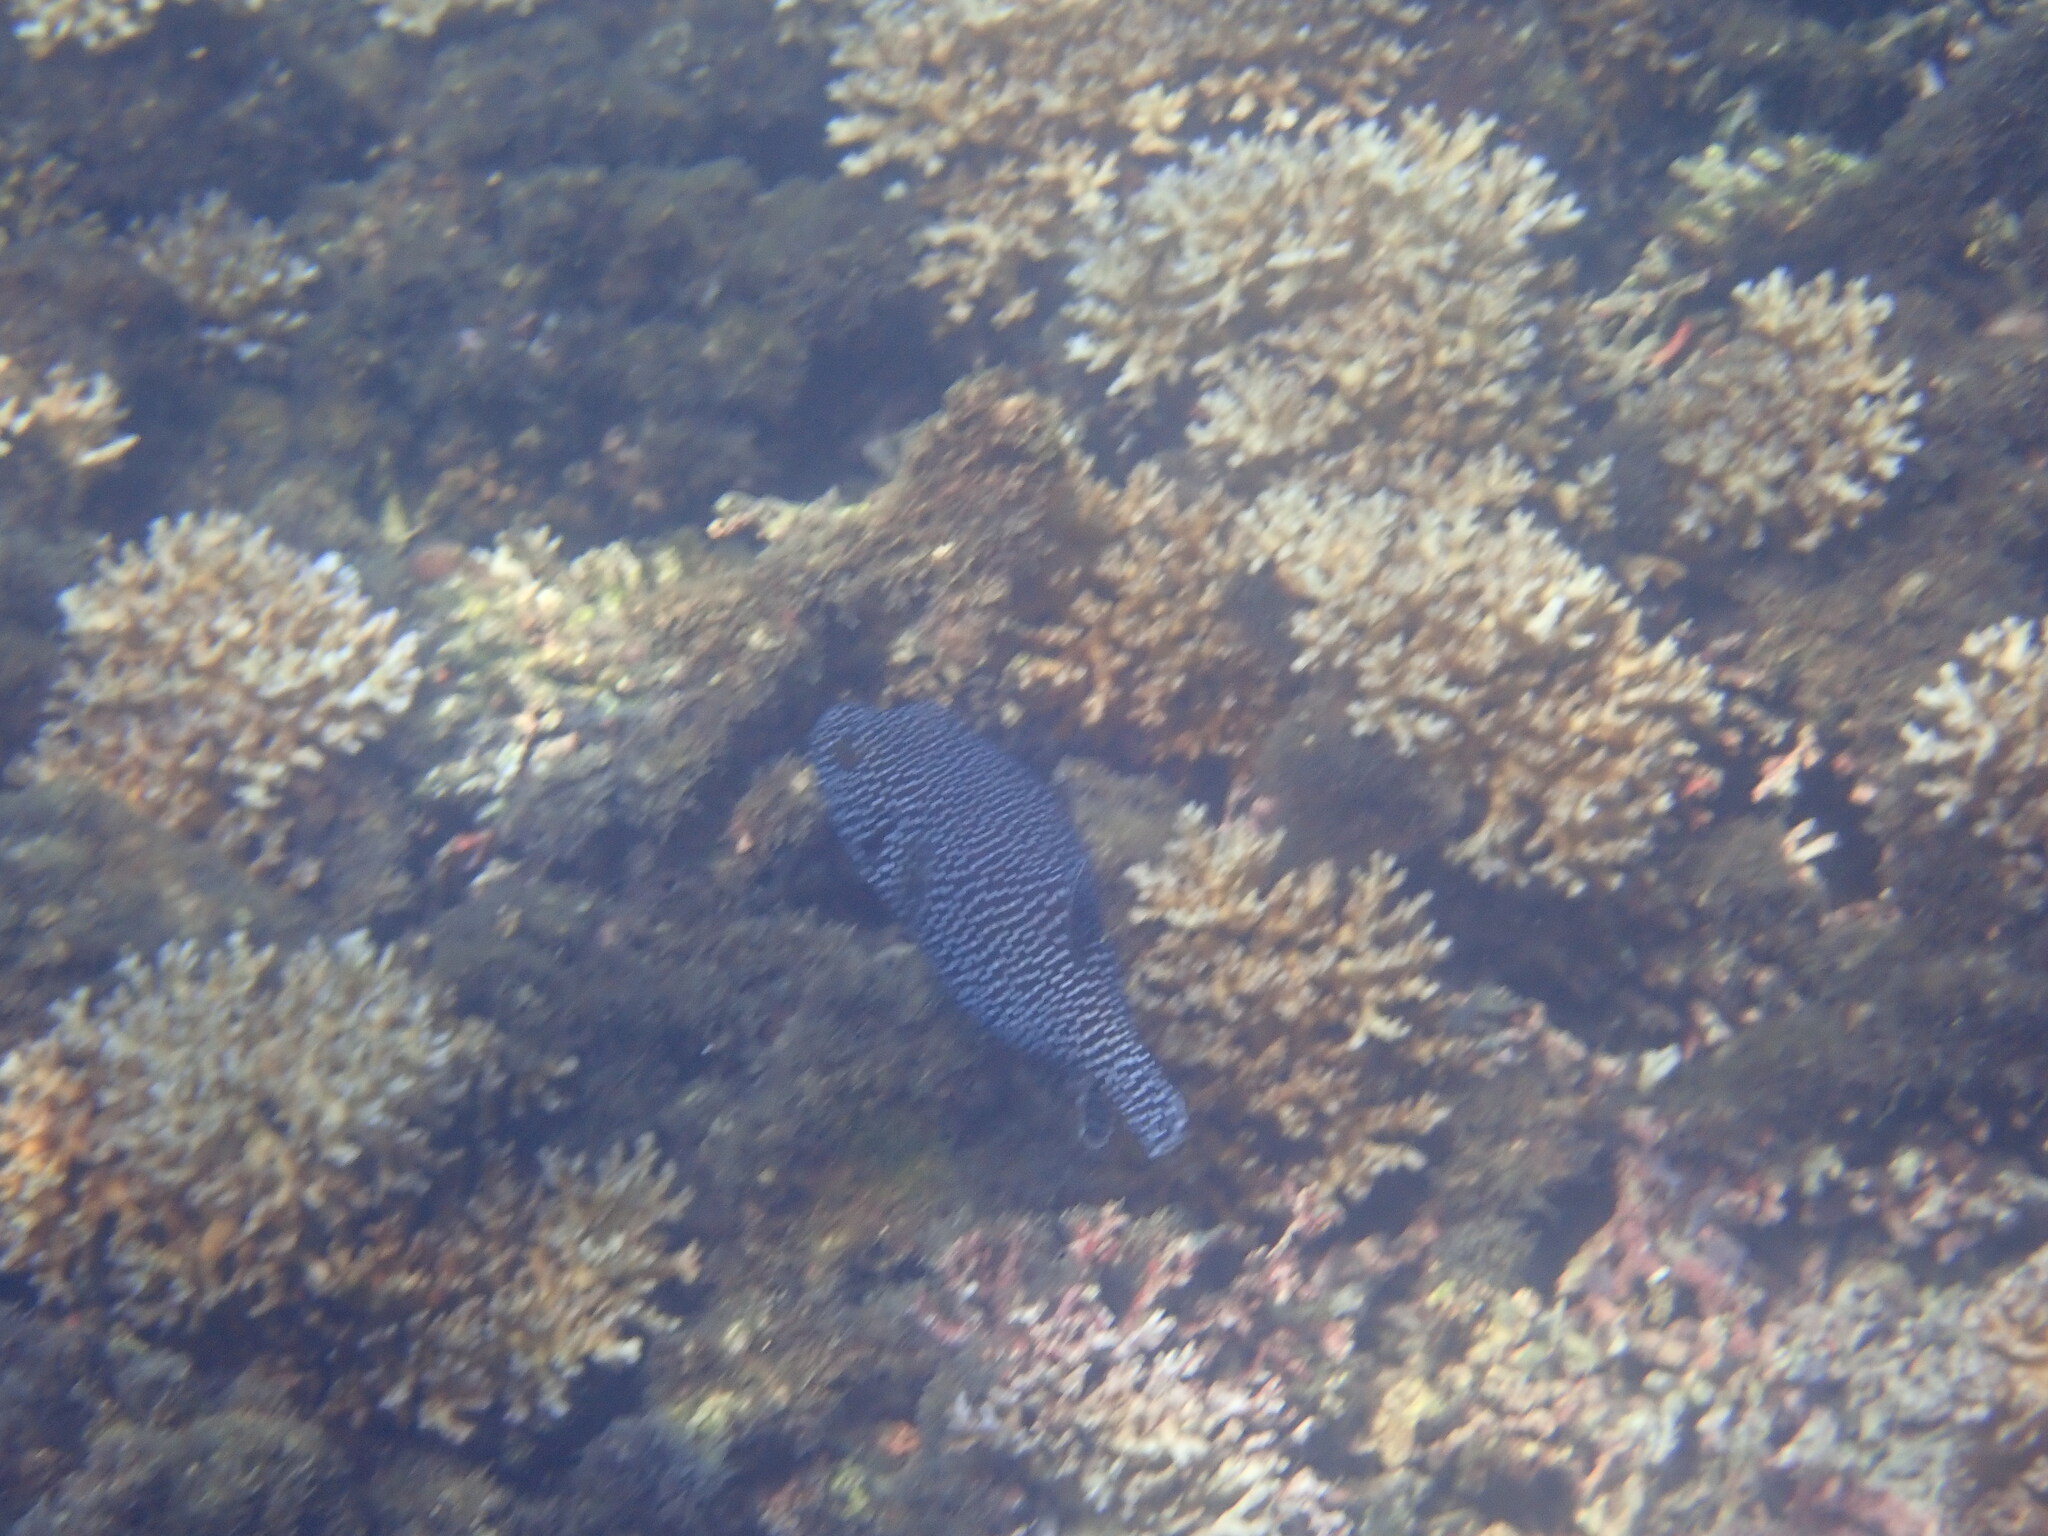
Arothron meleagris (Guineafowl Puffer)